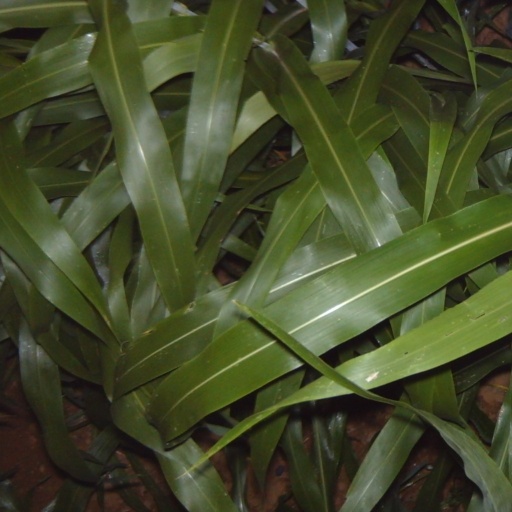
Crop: sorghum